Fertiana

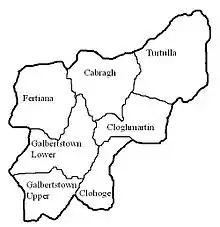
Townlands in Fertiana civil parish

Fertiana is a civil parish in County Tipperary, Ireland. It is part of the historical barony of Eliogarty. It has 3,397 statute acres divided into seven townlands: